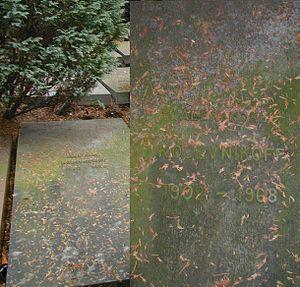
Tombe du philosophe français d'origine russe Alexandre Kojève, à Evere (Bruxelles).
Alexandre Kojève, né à Moscou le 28 avril 1902 et mort à Bruxelles le 4 juin 1968, est un philosophe français d'origine russe qui a renouvelé l'étude de Hegel en France.